Betty Rowland

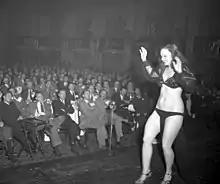
Rowland performing, 1946

Betty Rowland performed at the famous club Minsky's in New York City, where she earned the nickname "Ball of Fire" from both her flaming red hair and hot and fast style of dancing. She moved to Los Angeles, California in 1938. By 1941, the fresh-faced Rowland was established as a burlesque star. Unlike other exotic dancers who cultivated an aloof, statuesque attitude on stage to project a distant sort of glamour, Betty Rowland had a much more vivacious style, in which she was constantly smiling and prancing across the stage.